DRG Class ET 171

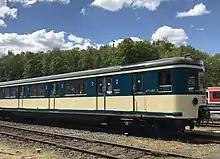

The ET 171 were among the first German light-weight steel constructions for railways. The coaches were designed as self-sustained bodies. The prewar units had block brakes while those built in the 1950s used disc brakes. All doors could be automatically closed from the driver's cab but could be opened again after a short time. This was possible until the 1970s due to safety reasons. All trains had two 2nd class end coaches and a 1st class centre coach. The first class service was removed from all Hamburg S-Bahn trains in November 2000. Lighting was provided by uncovered light bulbs. All trains were equipped with Sifa. Only the last unit 471 062 was equipped with the PZB train safety system when used for excursions between 2001 and 2004.